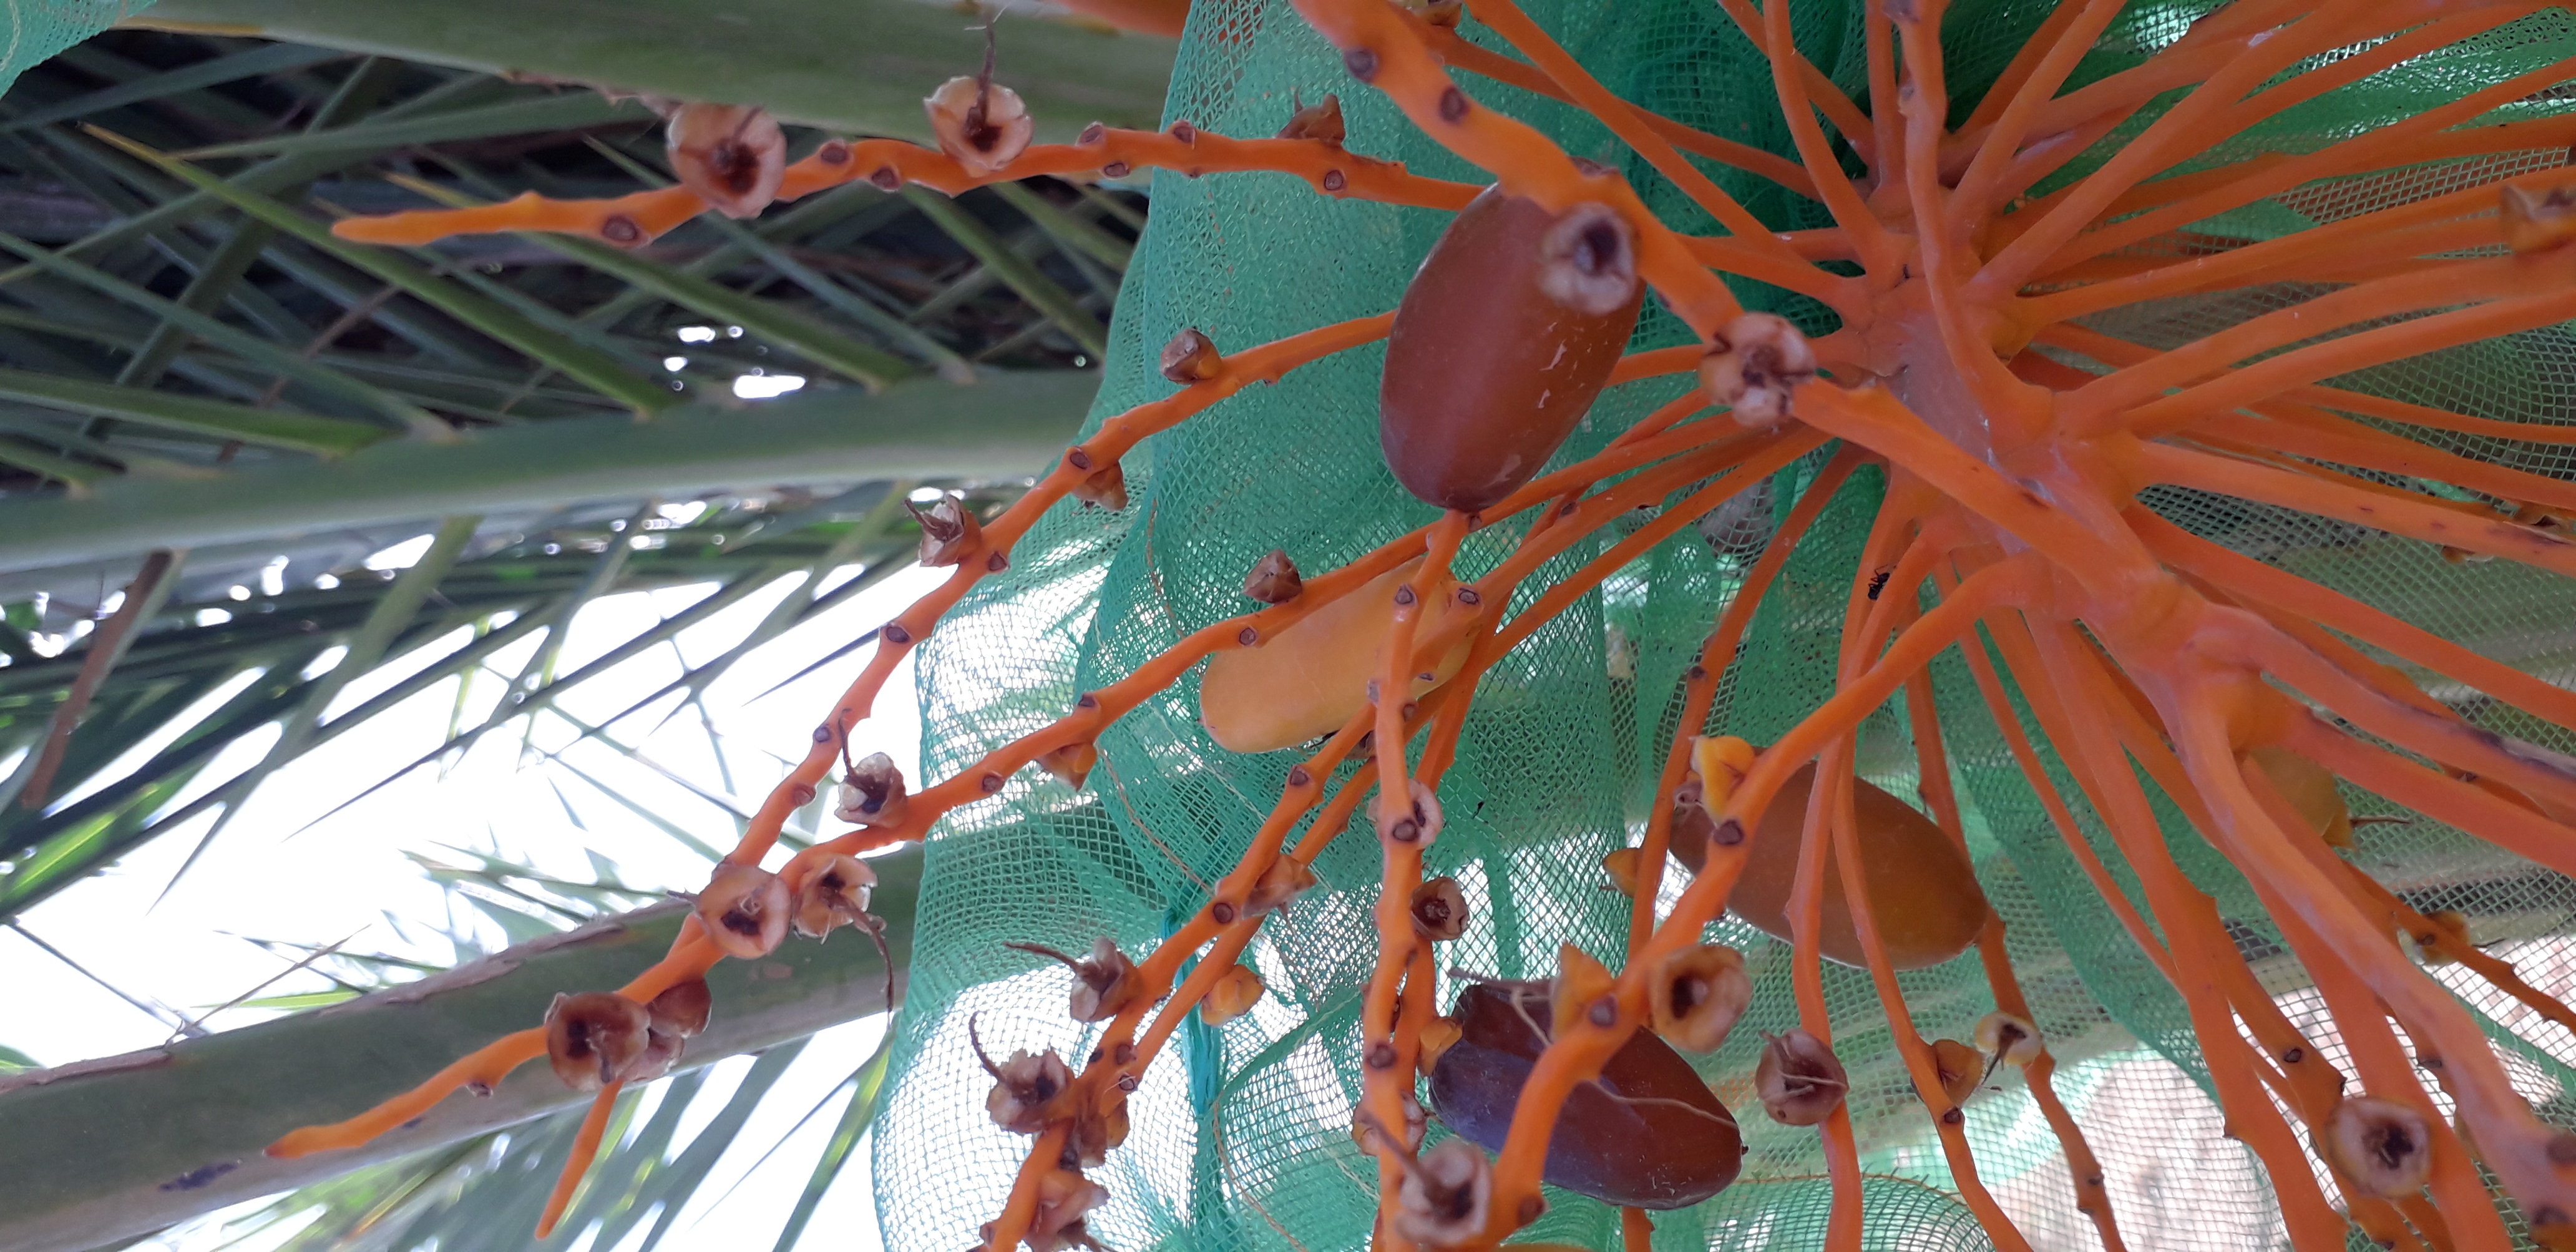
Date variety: kholt